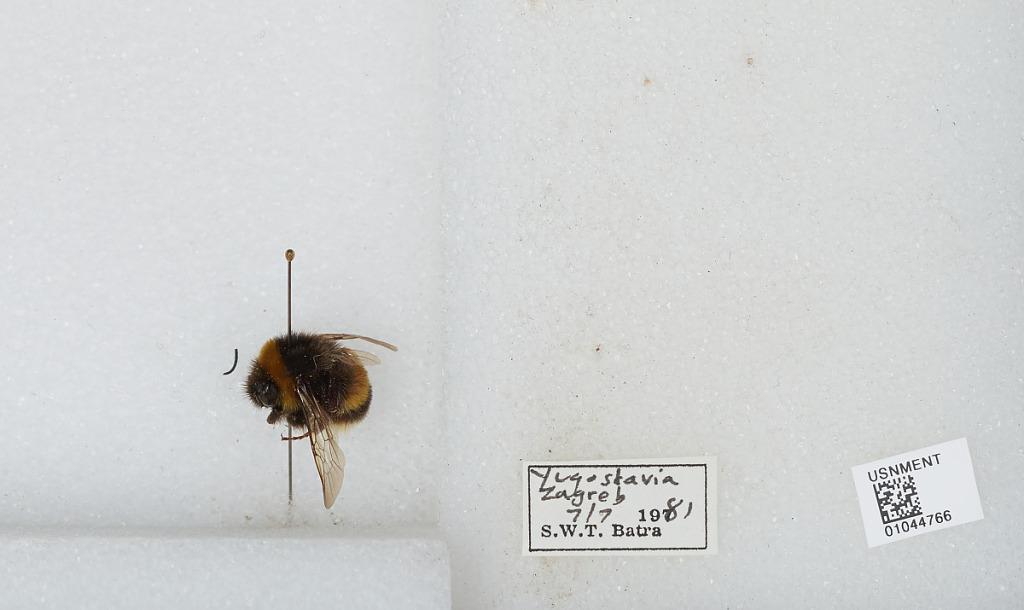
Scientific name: Bombus sp.
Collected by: S. Batra
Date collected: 1981-7-7
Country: Croatia
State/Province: City of Zagreb
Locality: Zagreb
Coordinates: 45.8083, 15.9801